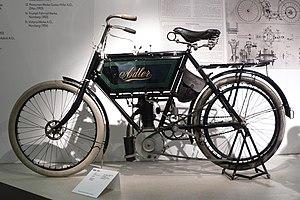
Adlerwerke vorm. H. Kleyer AG était une entreprise allemande siégeant à Francfort. Elle a produit des automobiles, des motos, des bicyclettes, puis des machines à écrire et du matériel de bureau sous la marque Adler jusqu'en 1957. La marque arborait pour emblème un aigle et proposait de nombreuses innovations techniques. Rachetée par Grundig elle fusionne avec Triumph pour devenir Triumph-Adler, abandonnant la production de véhicules, avant d'être rachetée par Olivetti. Elle subsiste aujourd'hui sous la forme TA Triumph-Adler GmbH dans la gestion de documents.